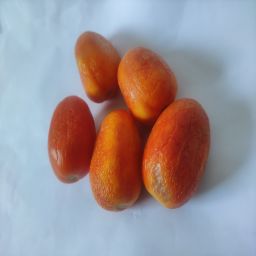
Crop: Tomato
Quality: Old